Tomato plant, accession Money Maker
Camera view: tilt-top (135 deg); turntable rotation: 210 degrees
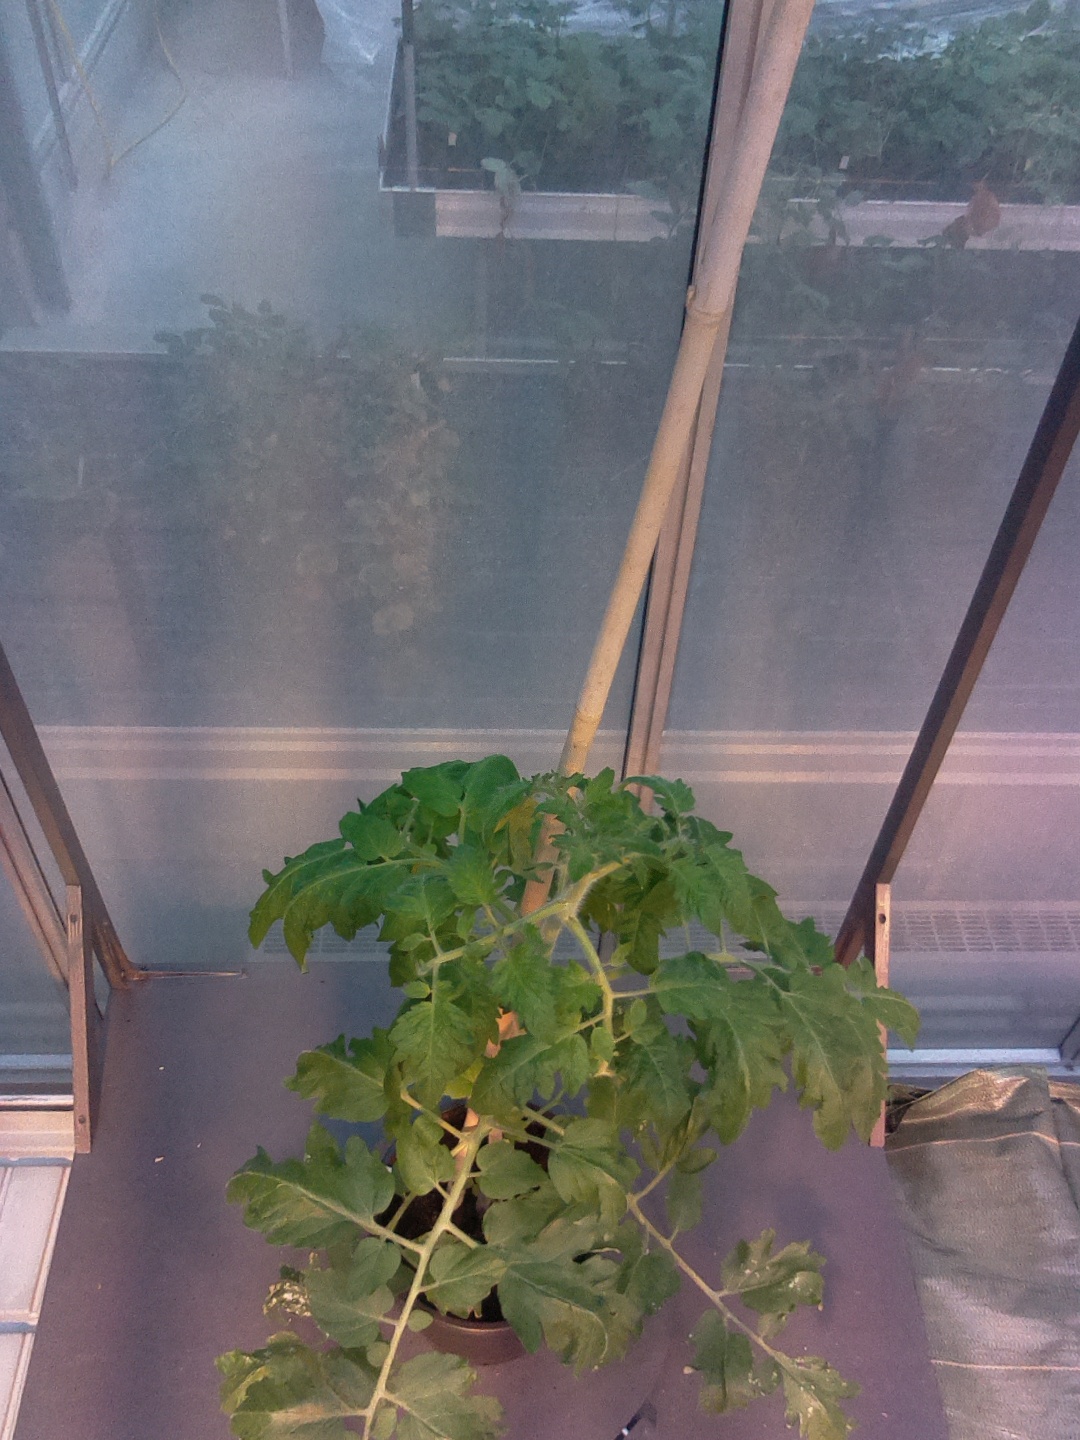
BBCH growth stage 53: 3 inflorescences visible